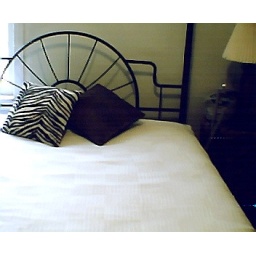
Now I can have my bed against that wall without fear of the legs falling through the floor.